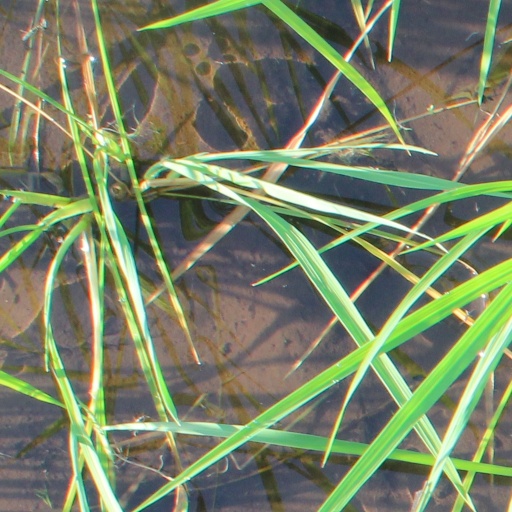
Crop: rice